Eastern Freeway (Mumbai)

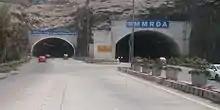
The tunnels on the Anik Panarpol Link Road

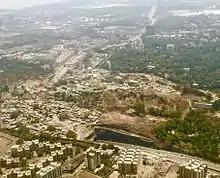
Aerial view of the Anik Panjarpol Road

The second segment is the 8-lane, 5 km long Anik – Panjarpol link road. This stretch required the construction of Mumbai's first twin tunnel. The twin tunnels are 505m (North-bound) and 555m (South-bound) in length; 18 metres in width and 9 metres in height.